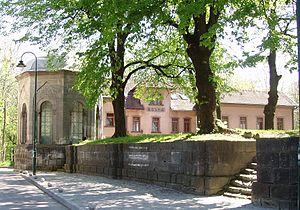
La ville de Bihać, en Bosnie-Herzégovine, abrite un turbe, c'est-à-dire un mausolée ottoman, inscrit sur la liste des monuments nationaux du pays.
Cet article recense les monuments nationaux situés sur le territoire de la Ville de Bihać en Bosnie-Herzégovine et dans la Fédération de Bosnie-et-Herzégovine. La liste établie par la Commission pour la protection des monuments nationaux compte 19 monuments nationaux inscrits sur la liste principale et 6 monuments inscrits sur une liste provisoire.